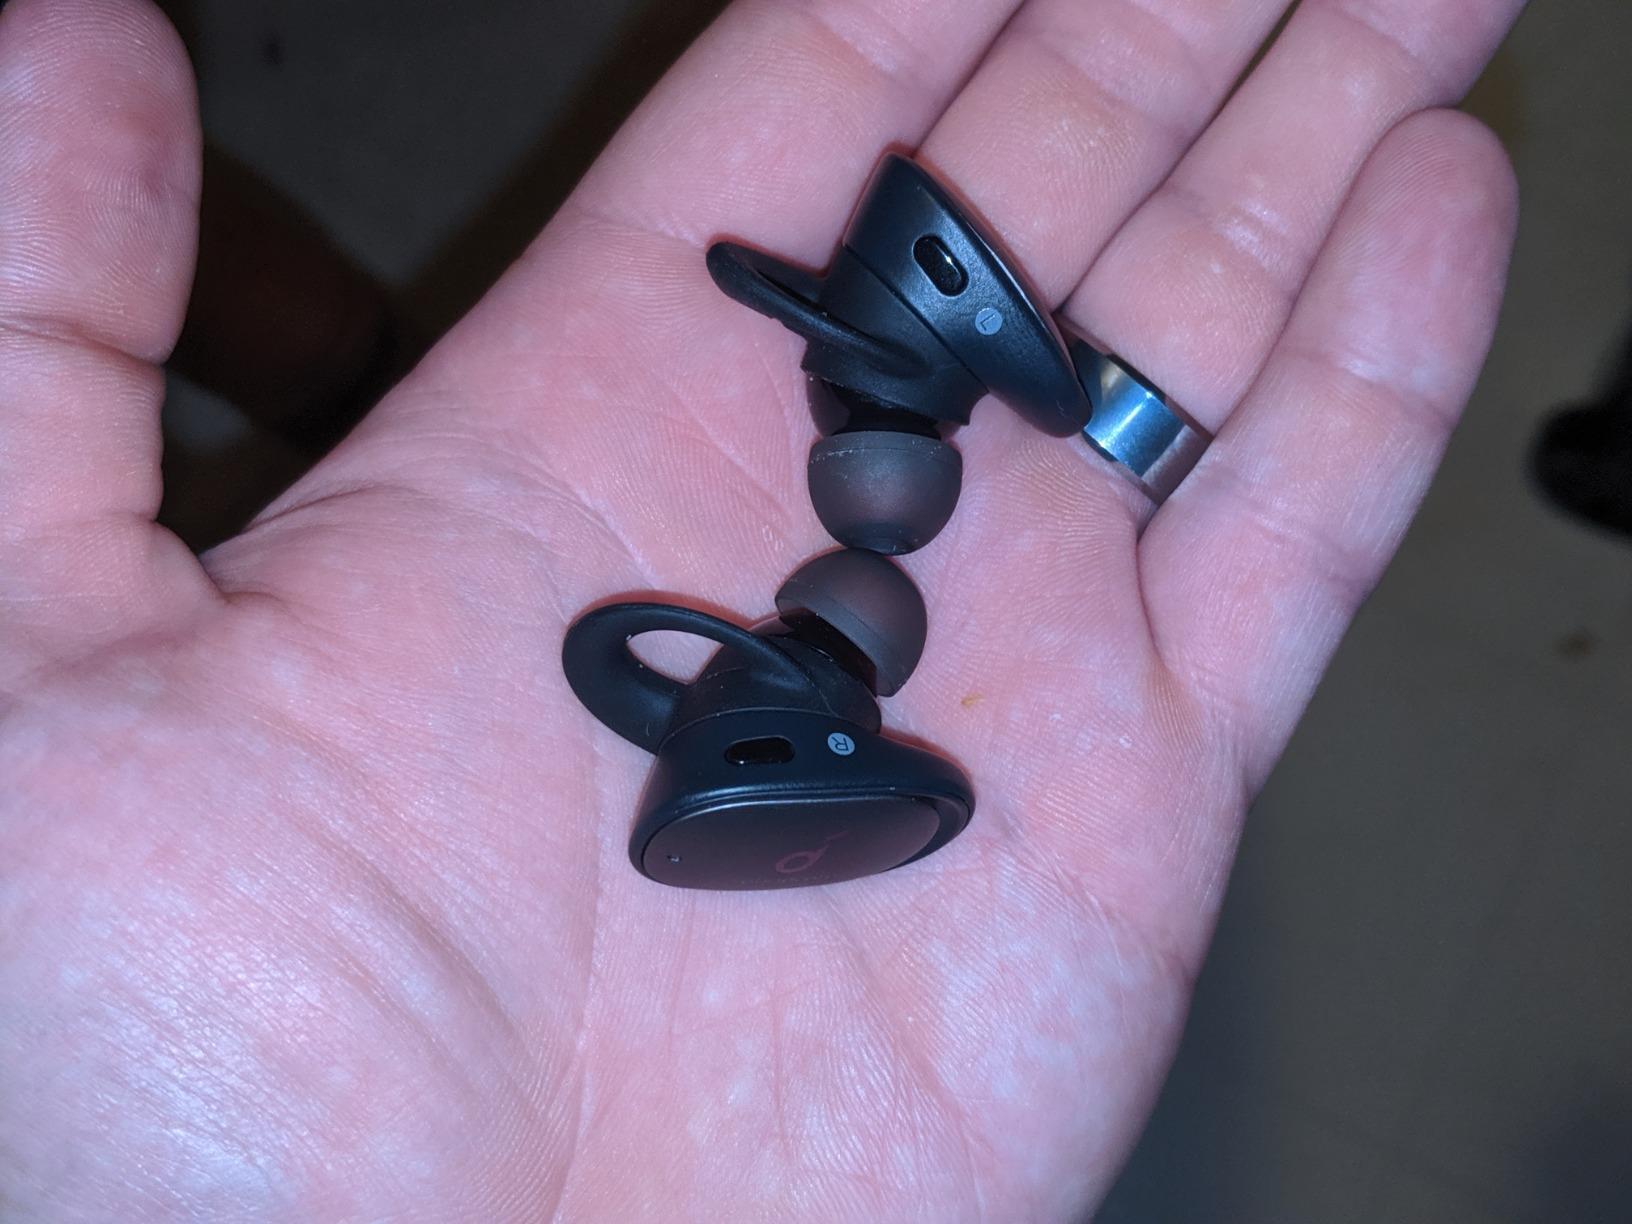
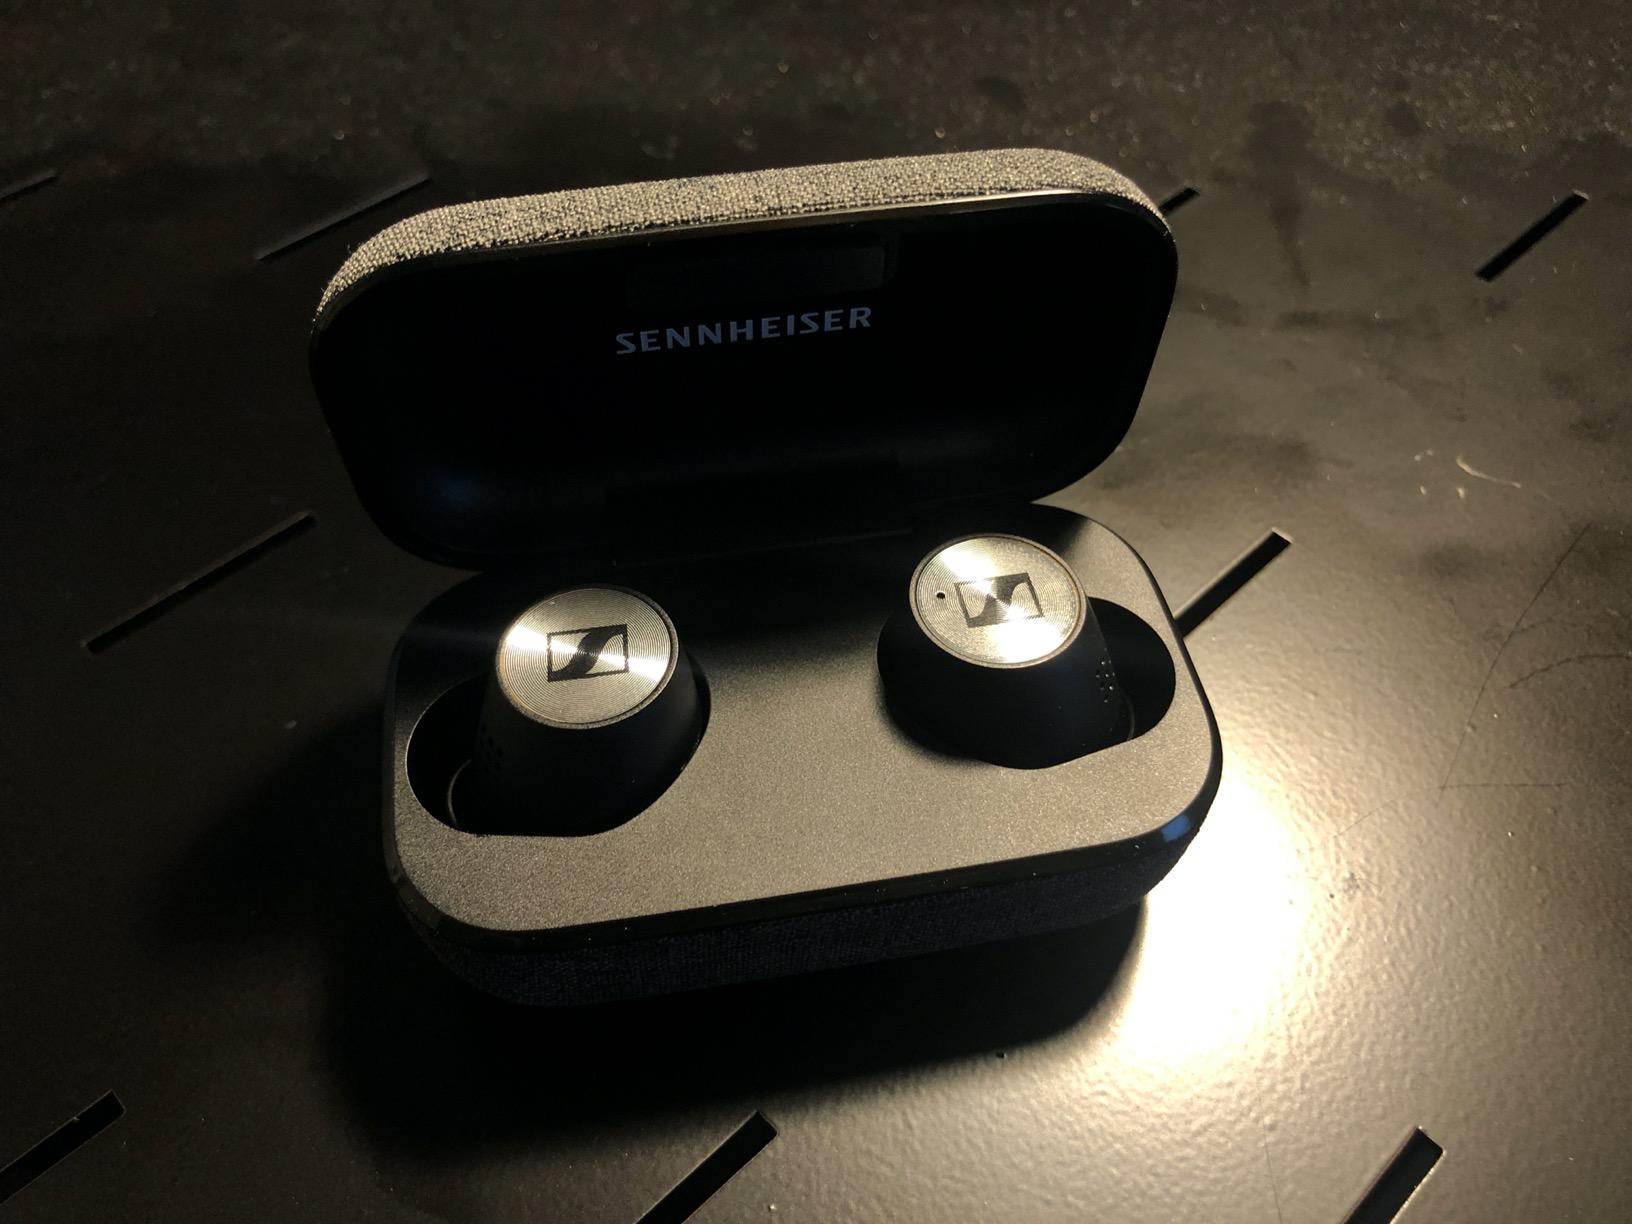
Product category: earbuds
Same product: no